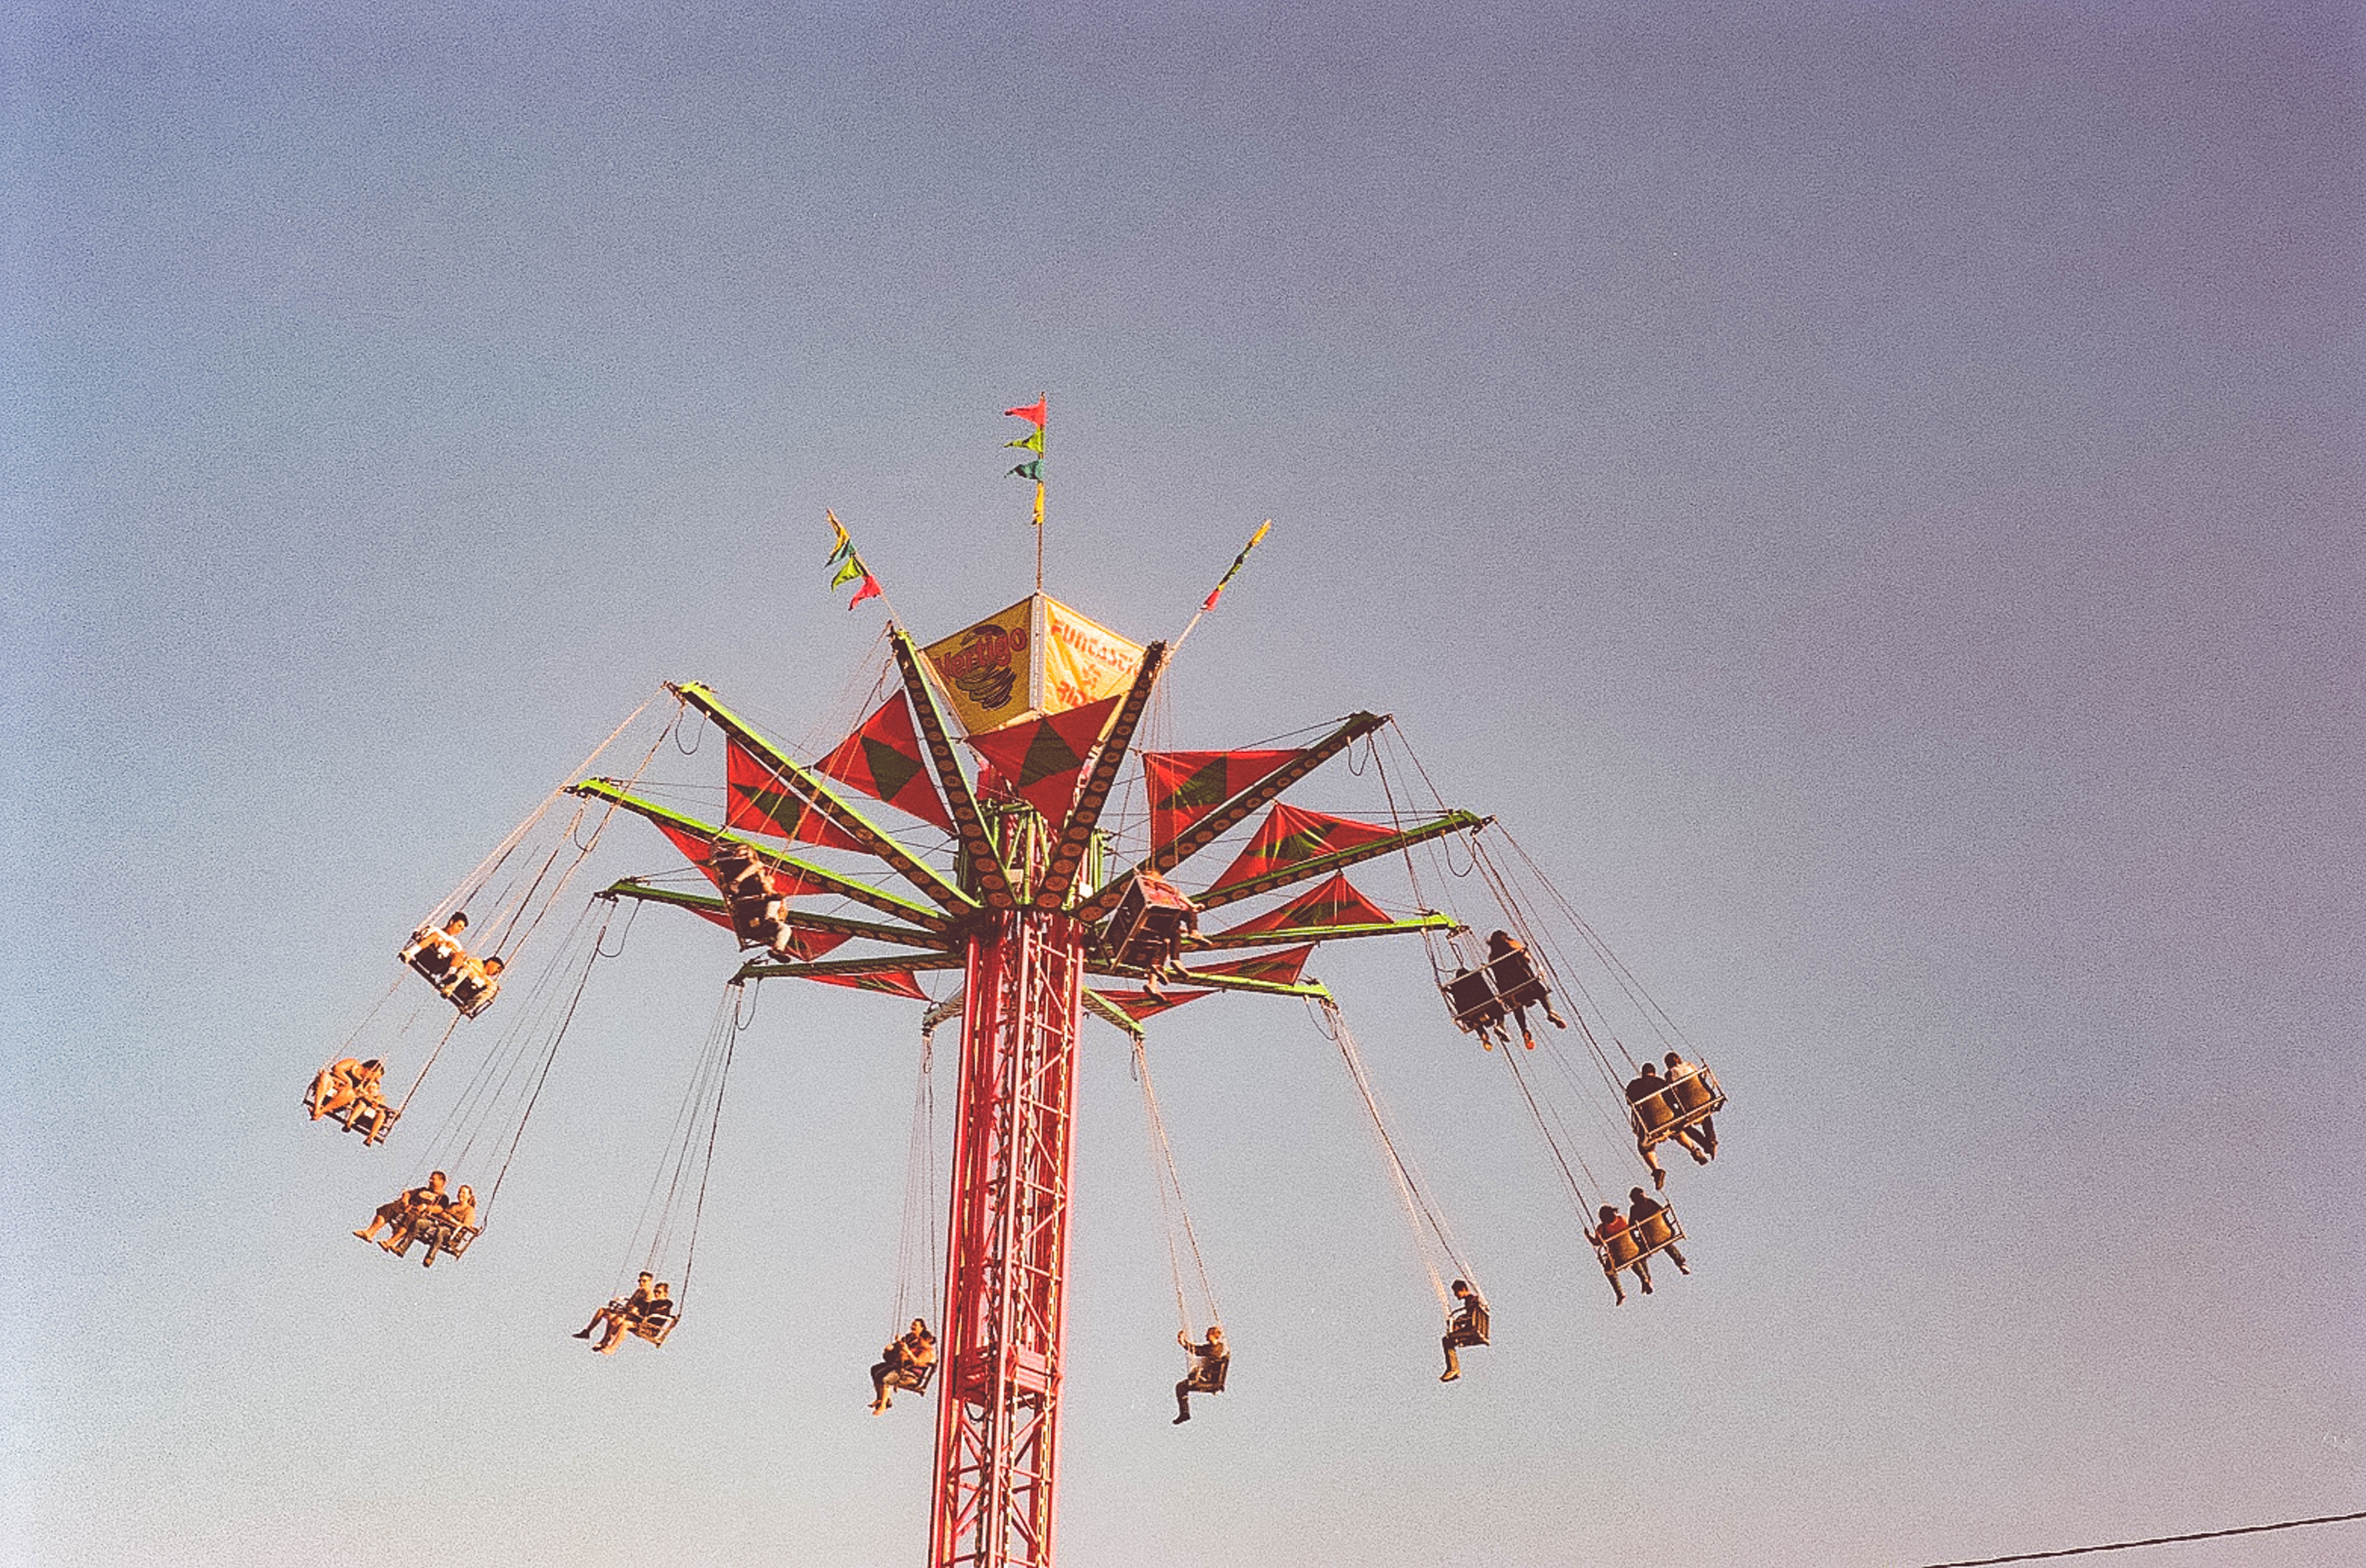
sky, tree, tourist attraction, plant, fun, palm tree, pole, arecales, fair, wheel, festival